Psilocybe cubensis

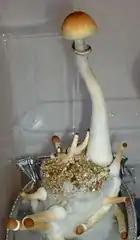
Indoor cultivation of "Psilocybe cubensis"

"Psilocybe cubensis" grows naturally in tropical and subtropical conditions, often near cattle due to the ideal conditions they provide for the growth of the fungus. The cow usually consumes grains or grass covered with the spores of "P. cubensis" and the fungus will begin to germinate within the dung.